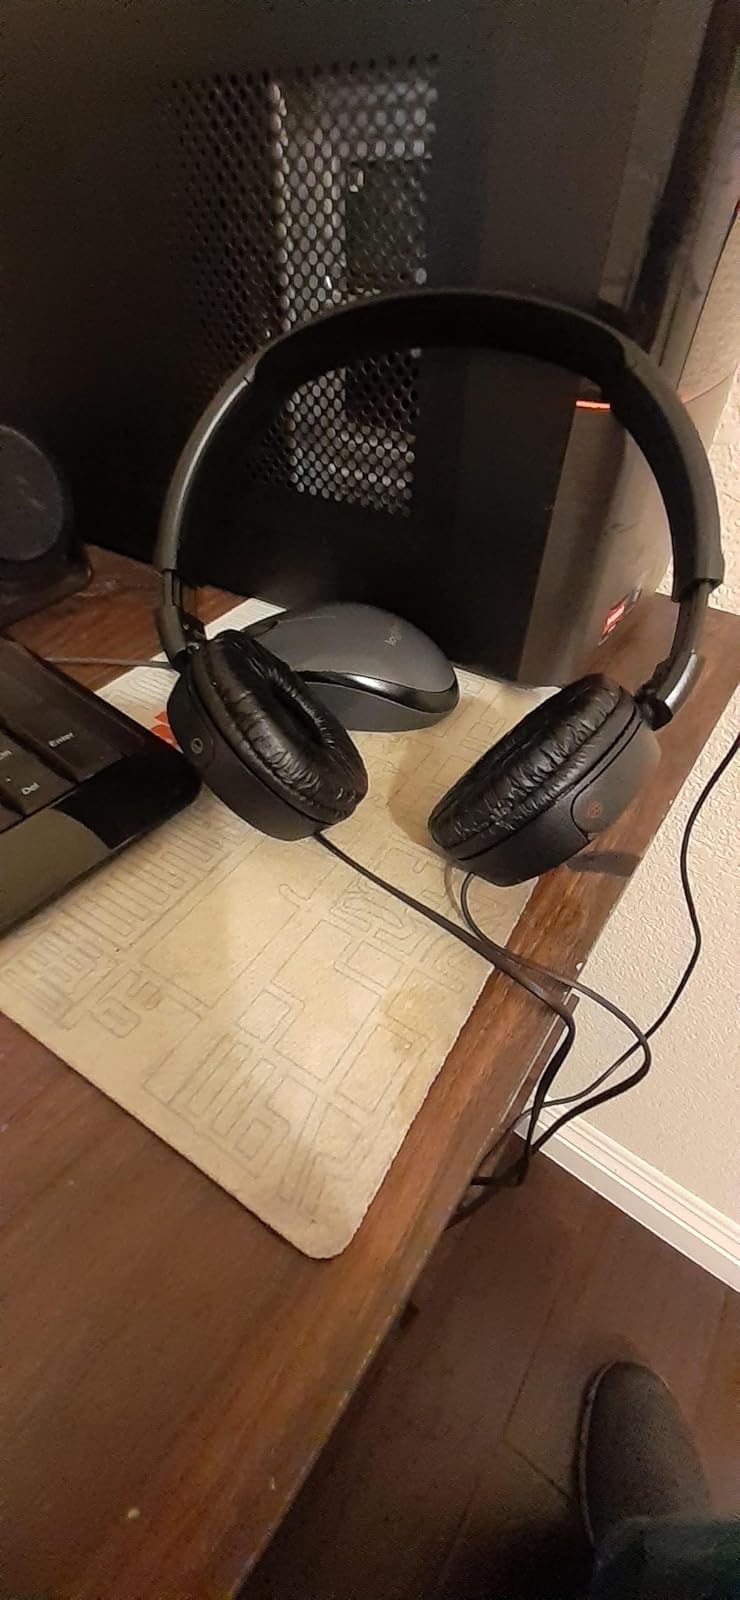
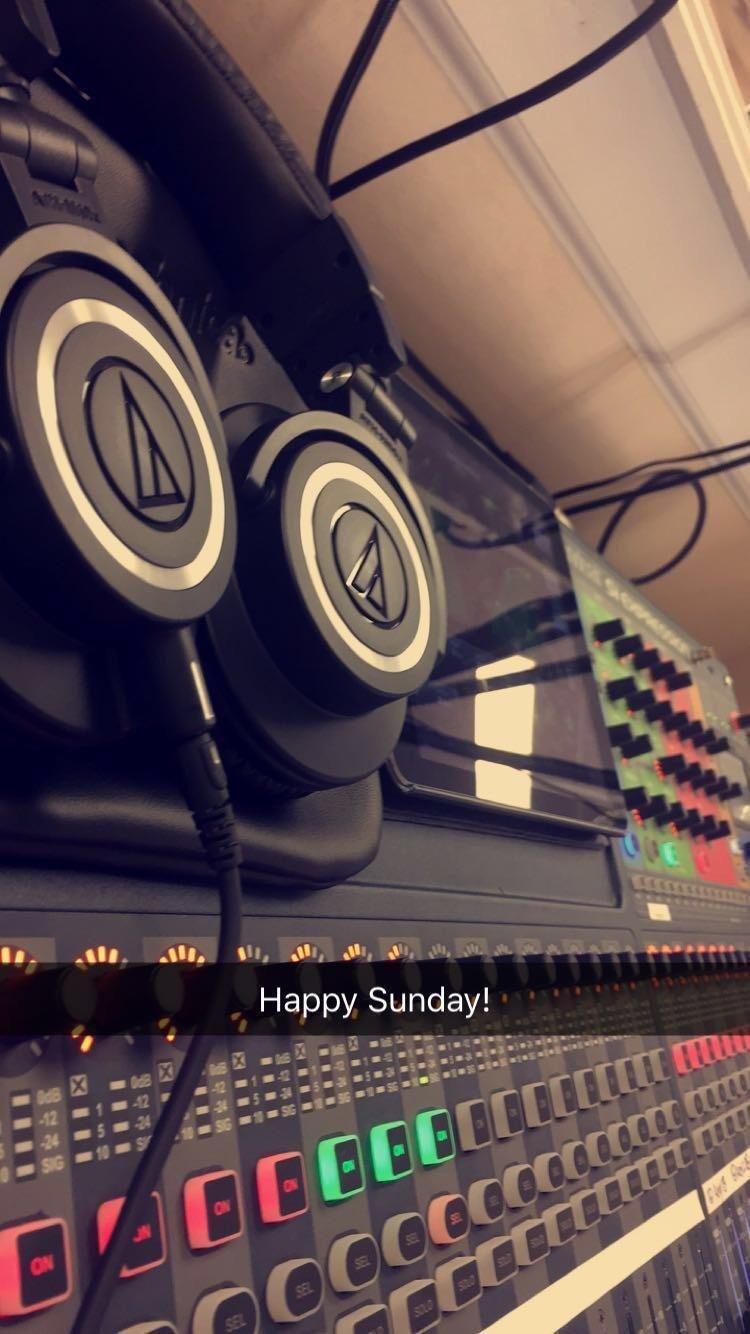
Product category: headphones
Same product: no